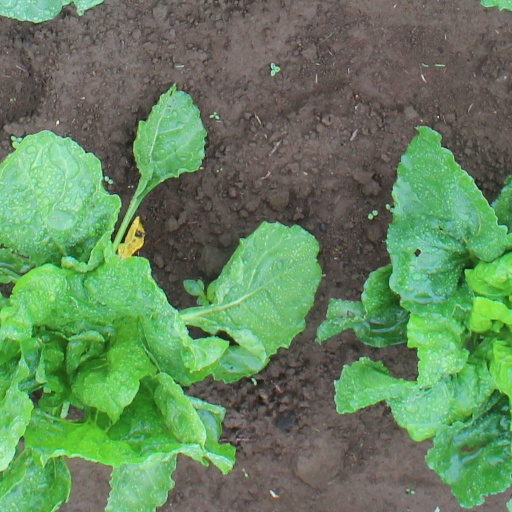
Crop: sugar beet